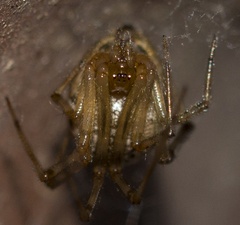
Species: Parasteatoda_tepidariorum